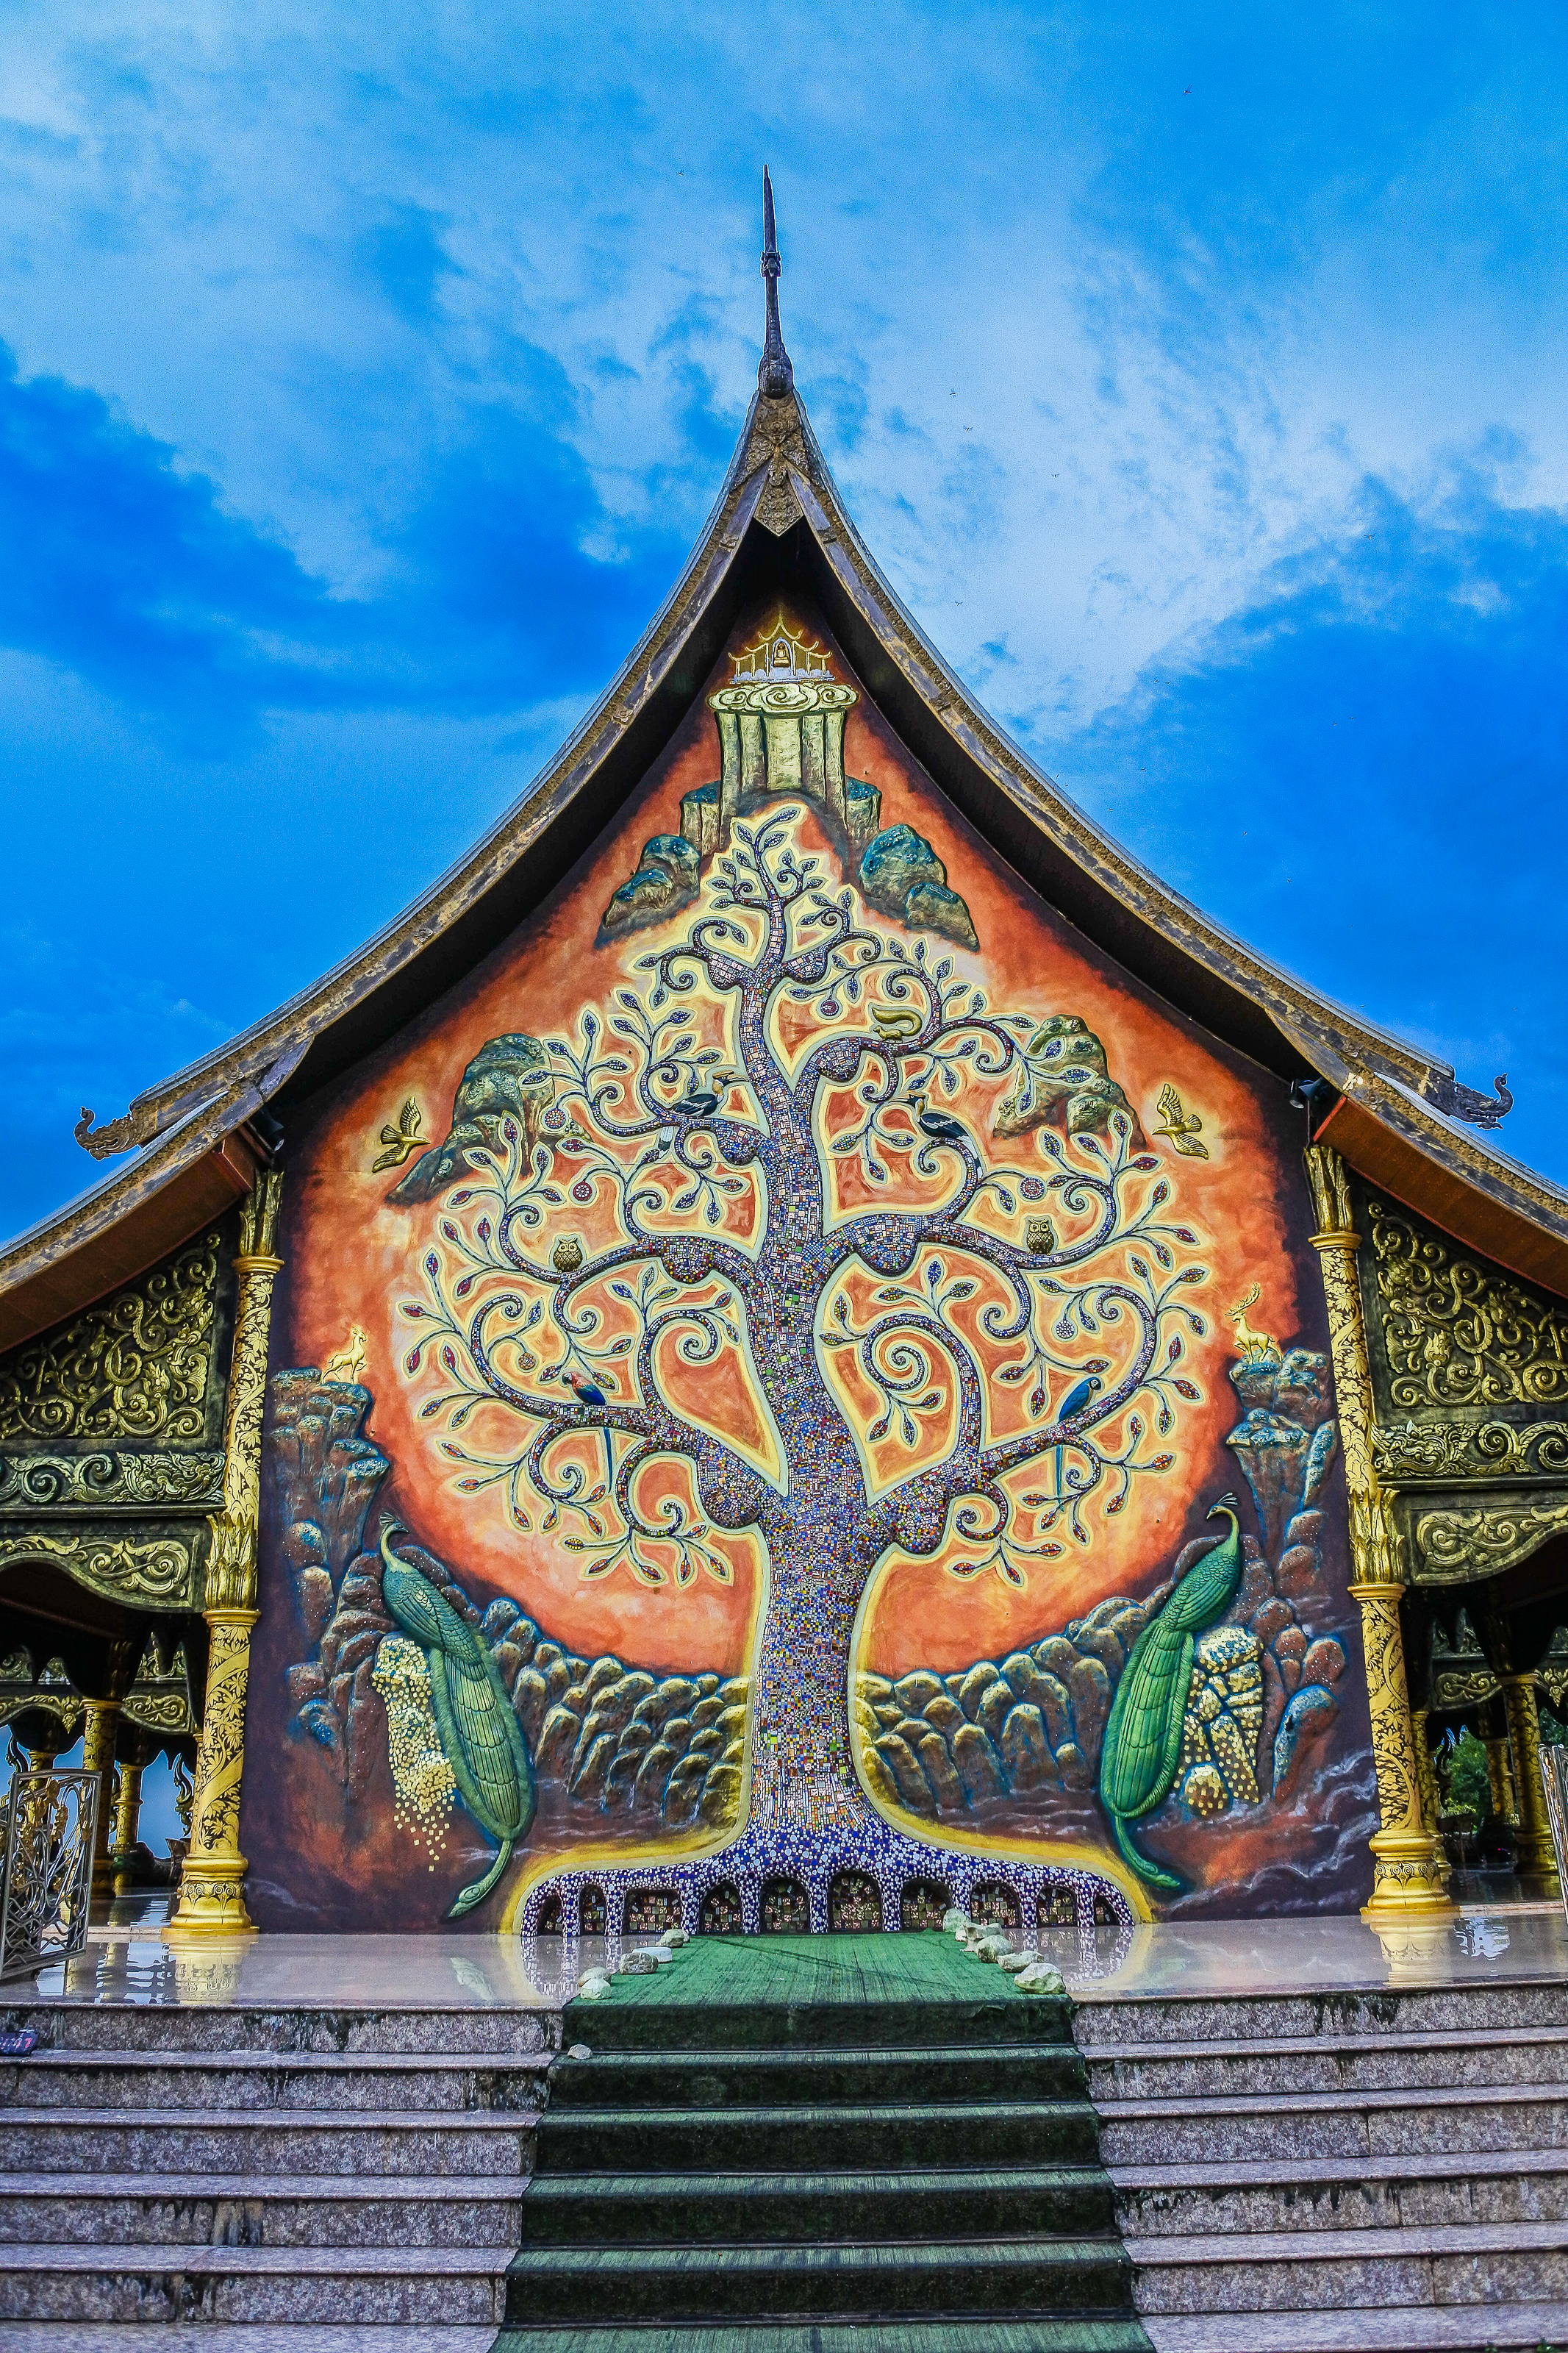
north east, thailand map, beautiful, mountain, buddha, thailand, model, ubon, landmark, guide, buddah, sky, old, esarn, thai, ancient, water, light, background, ubon ratchathani, church, icon, snake, tourism, local, tourist, architecture, art, famous, holy, nature, asia, asian, spirit, wat, buddhism, monk, great, tour, religion, ubonratchathani, blue, culture, meditation, buddhist, sunset, temple, river, travel, landscape, place of worship, building, wall, facade, historic site, chinese architecture, shrine, tree, symmetry, cloud, ancient history, roof, visual arts, carving, stock photography, plant, history, leisure, tradition, stone carving, fictional character, pagoda, monastery